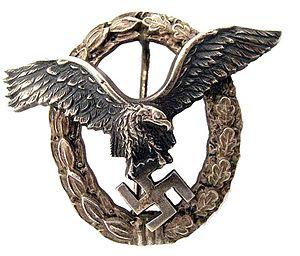
L’insigne de pilote est une marque distinctive militaire allemande du Troisième Reich, mis en place le 12 août 1935 par la Commandant en chef de la Luftwaffe: Hermann Göring et remis à tous les membres ayant obtenu leur licence de pilote à l'issue de leur période de formation.